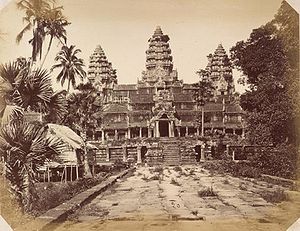
Angkor Wat / Historie
Et fotografi af Angkor Wat taget af Emile Gsell i 1866.
Angkor Wat er et tempelkompleks ved Angkor, Cambodja, der ligger nogle få kilometer nord for den moderne by Siem Reap. Templet er bygget til kong Suryavarman 2. i begyndelsen af det 12. århundrede som hans statstempel. Udenom templet lå hovedstaden, bestående af nu forsvundne træbygninger. Som det bedst bevarede tempel i området er det det eneste tempel, der har bibeholdt sin religiøse betydning op til vores dage, først som hinduistisk tempel indviet til Vishnu og siden som buddhistisk tempel. Templet anses for det arkitektoniske højdepunkt i den klassiske khmerkultur.